Israeli occupation of the West Bank

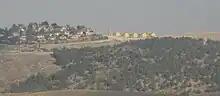
Israeli settlement of Carmel, Har Hebron

The "Letters of Mutual Recognition" accompanying the "Israel-PLO Declaration of Principles on Interim Self-Government Arrangements" (the DOP), signed in Washington on 13 September 1993, provided for a transitional period not exceeding five years of Palestinian interim self-government in the Gaza Strip and the West Bank. Major critics of these arrangements, headed by Raja Shehadeh, argue that the PLO had scarce interest or competence in the legal implications of what it was signing.